Sulayman Pasha Mosque

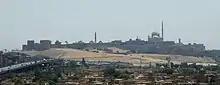
Northern view of the Cairo Citadel, with the Sulayman Pasha Mosque's dome and minaret visible (center-left)

Before the Ottoman period began, the Mamluk style heavily influenced mosque architecture. While other areas in the Islamic world, such as then-Syria, were able to embrace the presence of the Ottoman style, it was not easy for Egypt to directly embrace and incorporate Ottoman elements at first. This was because Egypt, and Cairo in particular, was the center for the Mamluk Sultanate's golden age. As a result, when the Sulayman Pasha mosque was built, it incorporated both elements from both Ottoman and Cairene architecture.